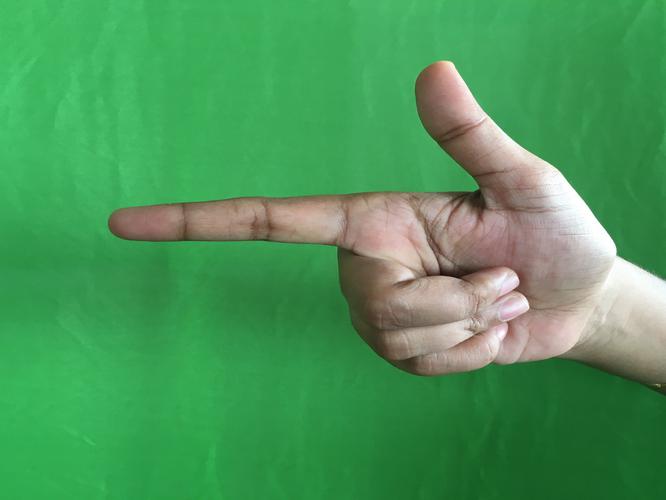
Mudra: Chandrakala
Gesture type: single_hand